Eurazhdarcho

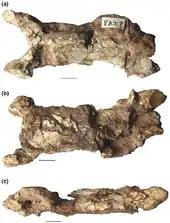
Third cervical vertebra

The holotype specimen, EME VP 312, was found in a layer of the Sebeș Formation dating from the upper Early Maastrichtian, about 69 million years old. It consists of a partial skeleton lacking the skull. It includes three cervical (neck) vertebrae among which the almost complete third and the fourth; the third and fourth right metacarpal; the upper part of the first phalanx of the wing finger; the lower part of the second phalanx; a lower phalanx of one of the other fingers and a number of undetermined fragments. The Babeș-Bolyai University material is included within this enumeration and is not indicated by a separate inventory number. Generally, the quality of the bones is poor, with much of the outer cortex broken or eroded and internal structures present as impressions of natural molds. The fossils have not been completely flattened, preserving three-dimensionality, but compression has caused some distortion. The carcass had probably by flooding been deposed on its back in mud near a riverbank. Afterwards it was exposed to the air, weathering and being scavenged as proven by circular bite-marks inflicted by the conical teeth of some member of the Crocodyliformes. Later covered by a thin layer of dirt, it was damaged by beetles and termites.